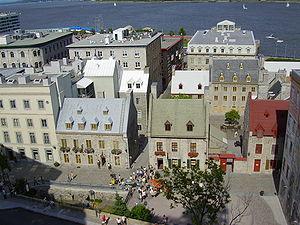
Vue de la Basse-Ville du Vieux-Québec depuis la côte de la Montagne. À partir du bas
Québec /ke.bɛk/ est la capitale nationale du Québec, une des provinces du Canada. Située au cœur de la région administrative de la Capitale-Nationale, elle est le siège de nombreuses institutions dont le Parlement du Québec. En date de juillet 2016, la ville de Québec compte 531 902 habitants et sa communauté métropolitaine regroupe une population de 800 296 habitants.